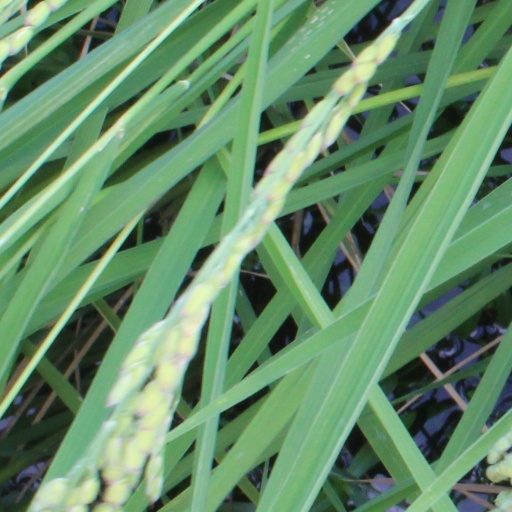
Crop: rice